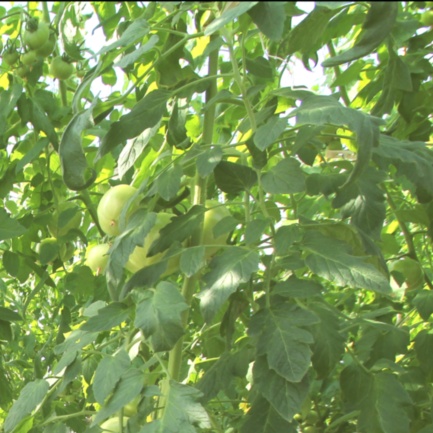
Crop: tomato